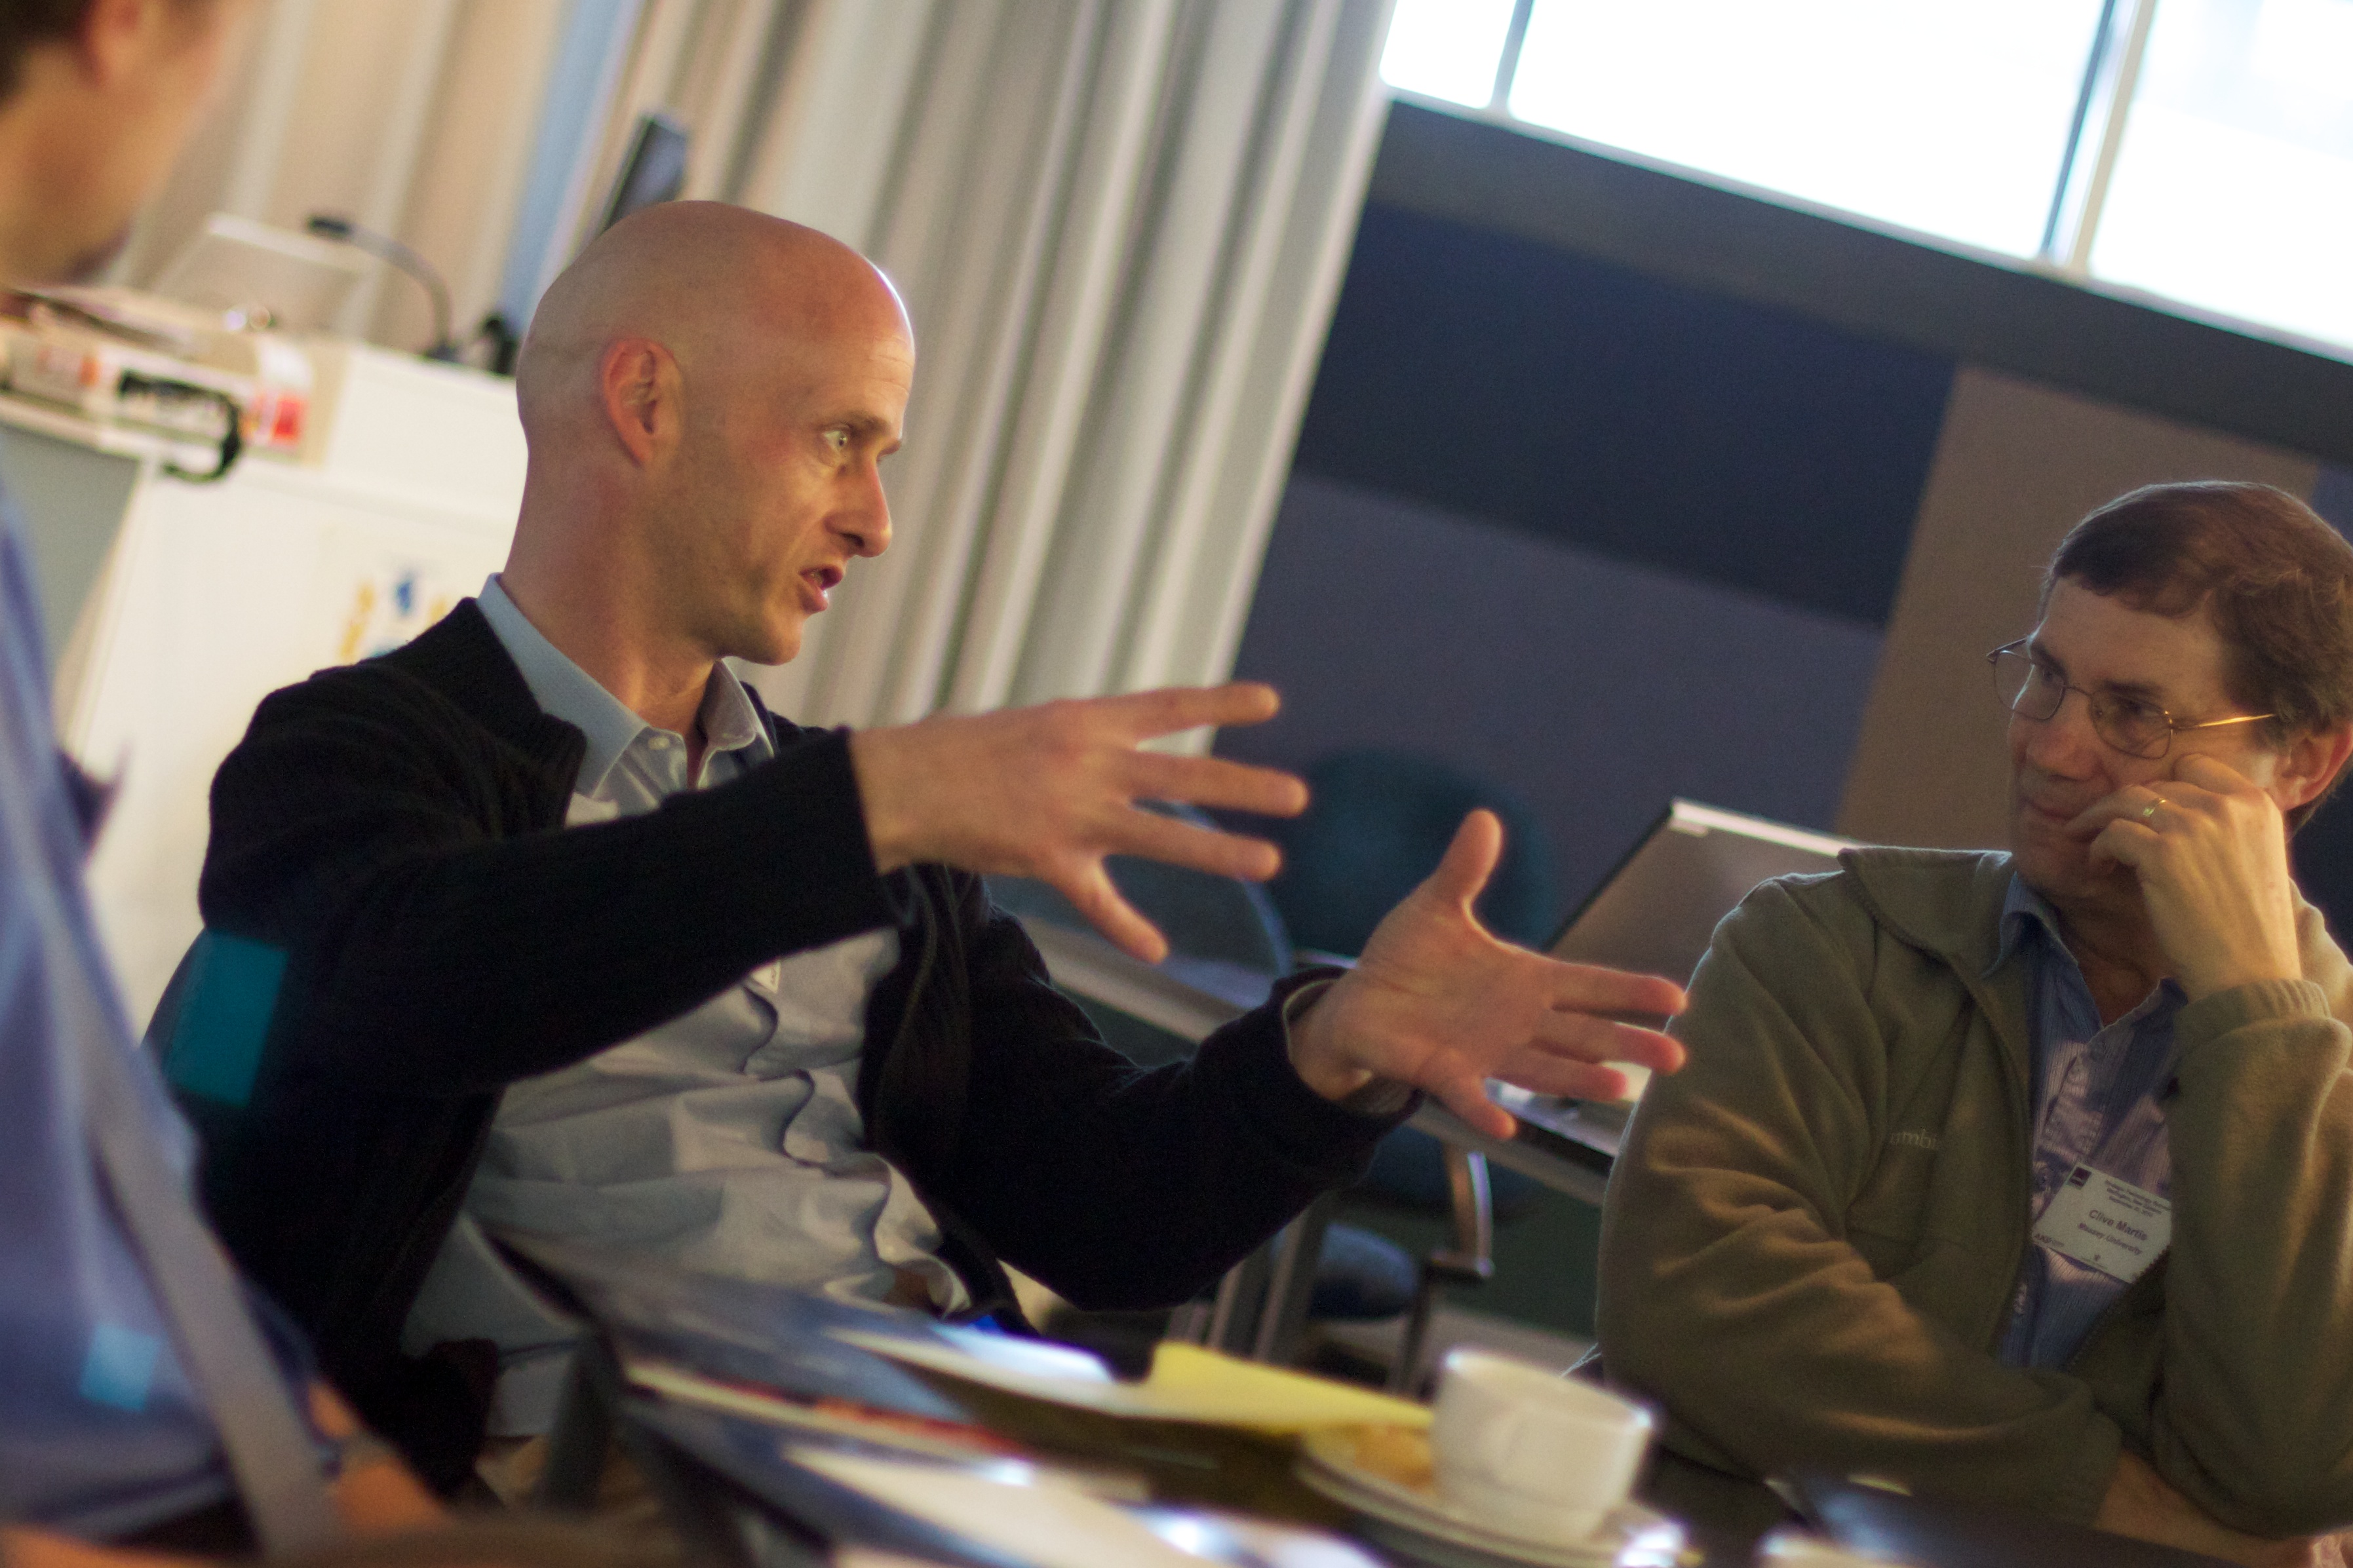
meeting, communication, professional, business, conversation, wellington, event, nmc, hz10anz, management, entrepreneur, collaboration, business executive, public relations